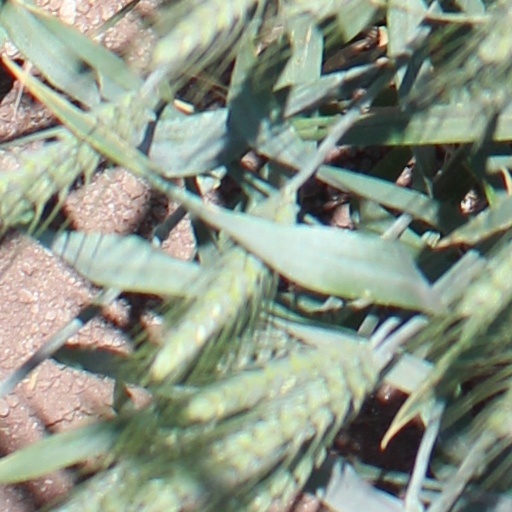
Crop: wheat